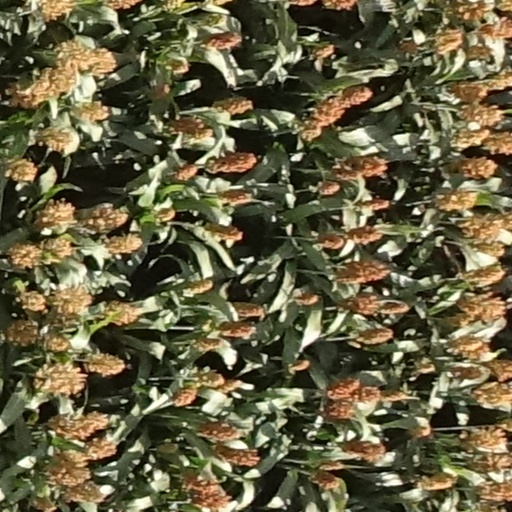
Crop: sorghum